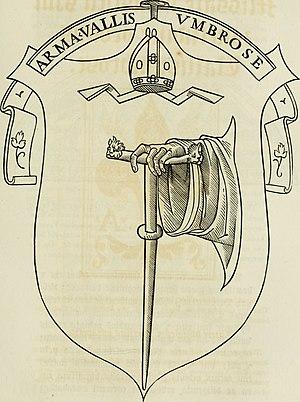
L'abbaye de Vallombrosa ou Santa Maria di Vallombrosa est une abbaye bénédictine située dans la commune de Reggello, en Toscane. Elle se trouve à environ 30 km au sud-est de Florence, dans les Apennins du Pratomagno, entourée de forêts de hêtres et de sapins.